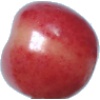
Label: Cherry Rainier 1